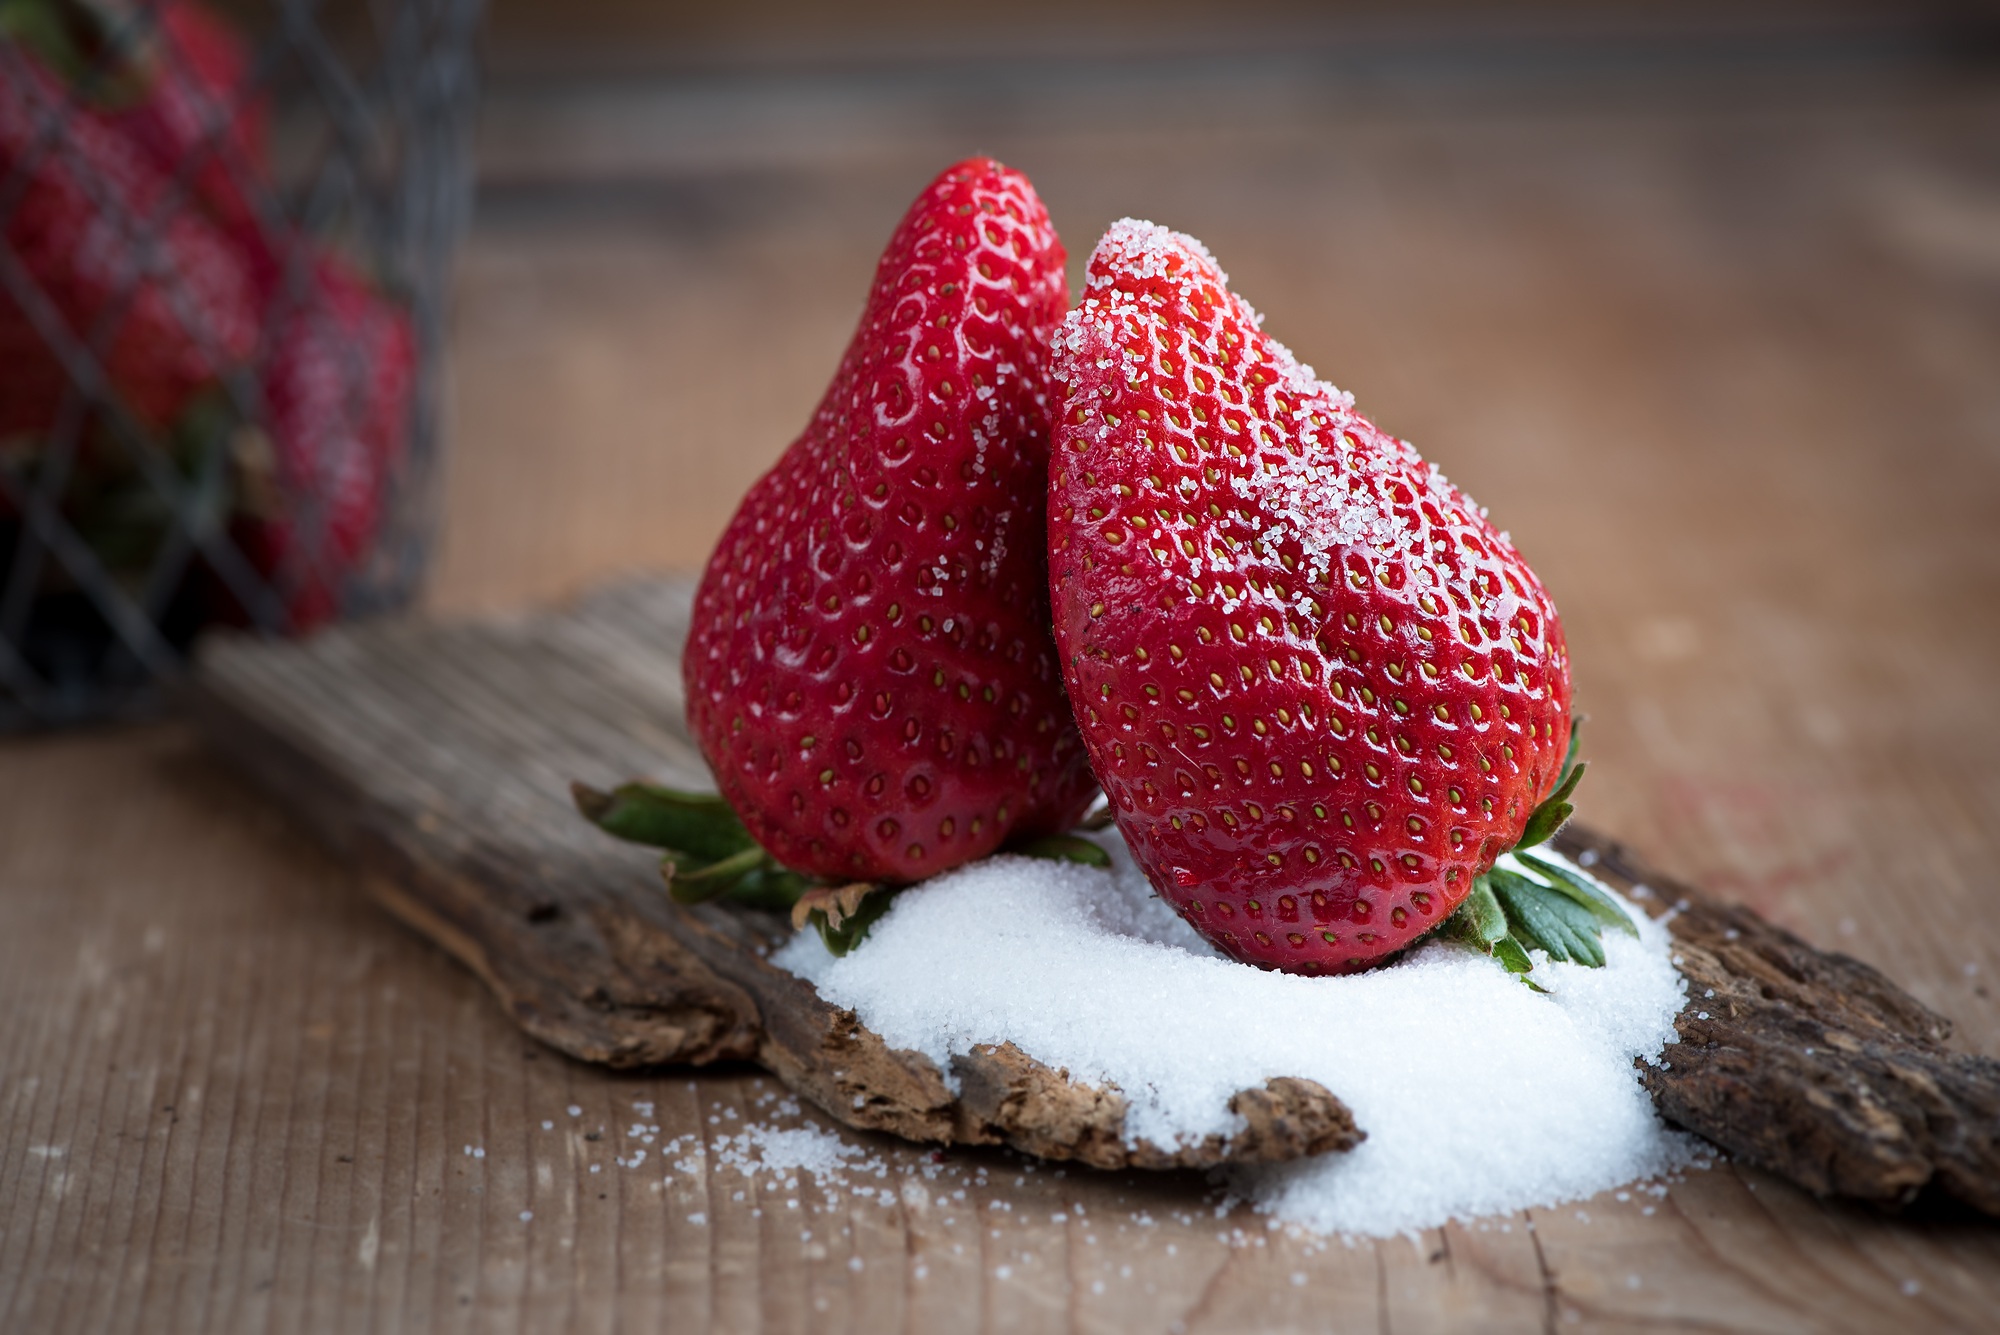
plant, white, fruit, sweet, flower, ripe, food, red, produce, two, healthy, close, dessert, eat, strawberry, close up, sugar, nutrition, pair, minerals, food photography, strawberries, vitamins, frisch, sweetness, natural product, vital substances, bless you, soft fruit, macro photography, flavor, granulated sugar, two piece